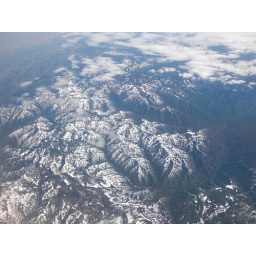
Looking out the window of the plane as we fly from Miami to Seattle. Photo taken by Dan.